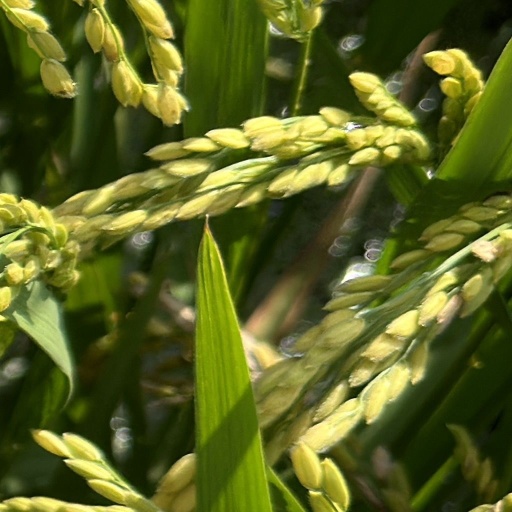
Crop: rice